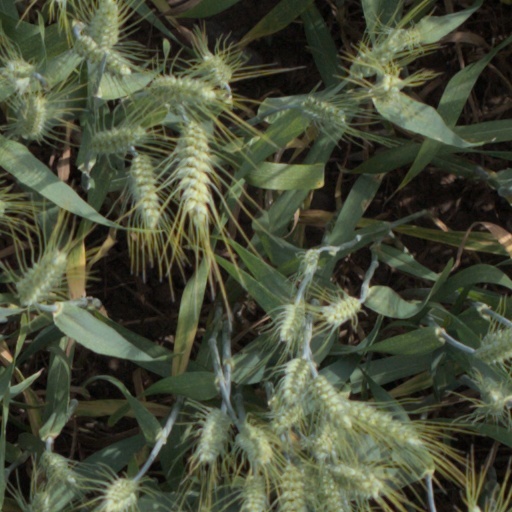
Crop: wheat